Sharon Shalom

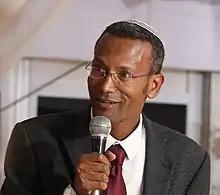
Sharon Shalom in 2014

Sharon (Zewde) Shalom (born 1973) is an Israeli rabbi, lecturer and Jewish author. He is a rav of one of the Tzohar "open communities" in Kiryat Gat. He was born Zaude Tesfay in a Jewish community in the North of Ethiopia. He works as a rabbi in the Merkaz Shapira Or Meofir special program for Ethiopian emigrants. He lectures in Jewish ritual and tradition at Ono Academic College in Israel, and wrote "From Sinai to Ethiopia: the Halachic World and Ethiopian Jewish Thought".